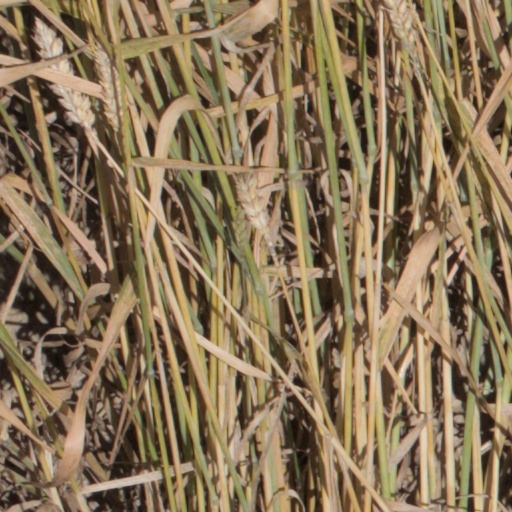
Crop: wheat